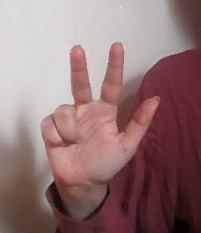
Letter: al